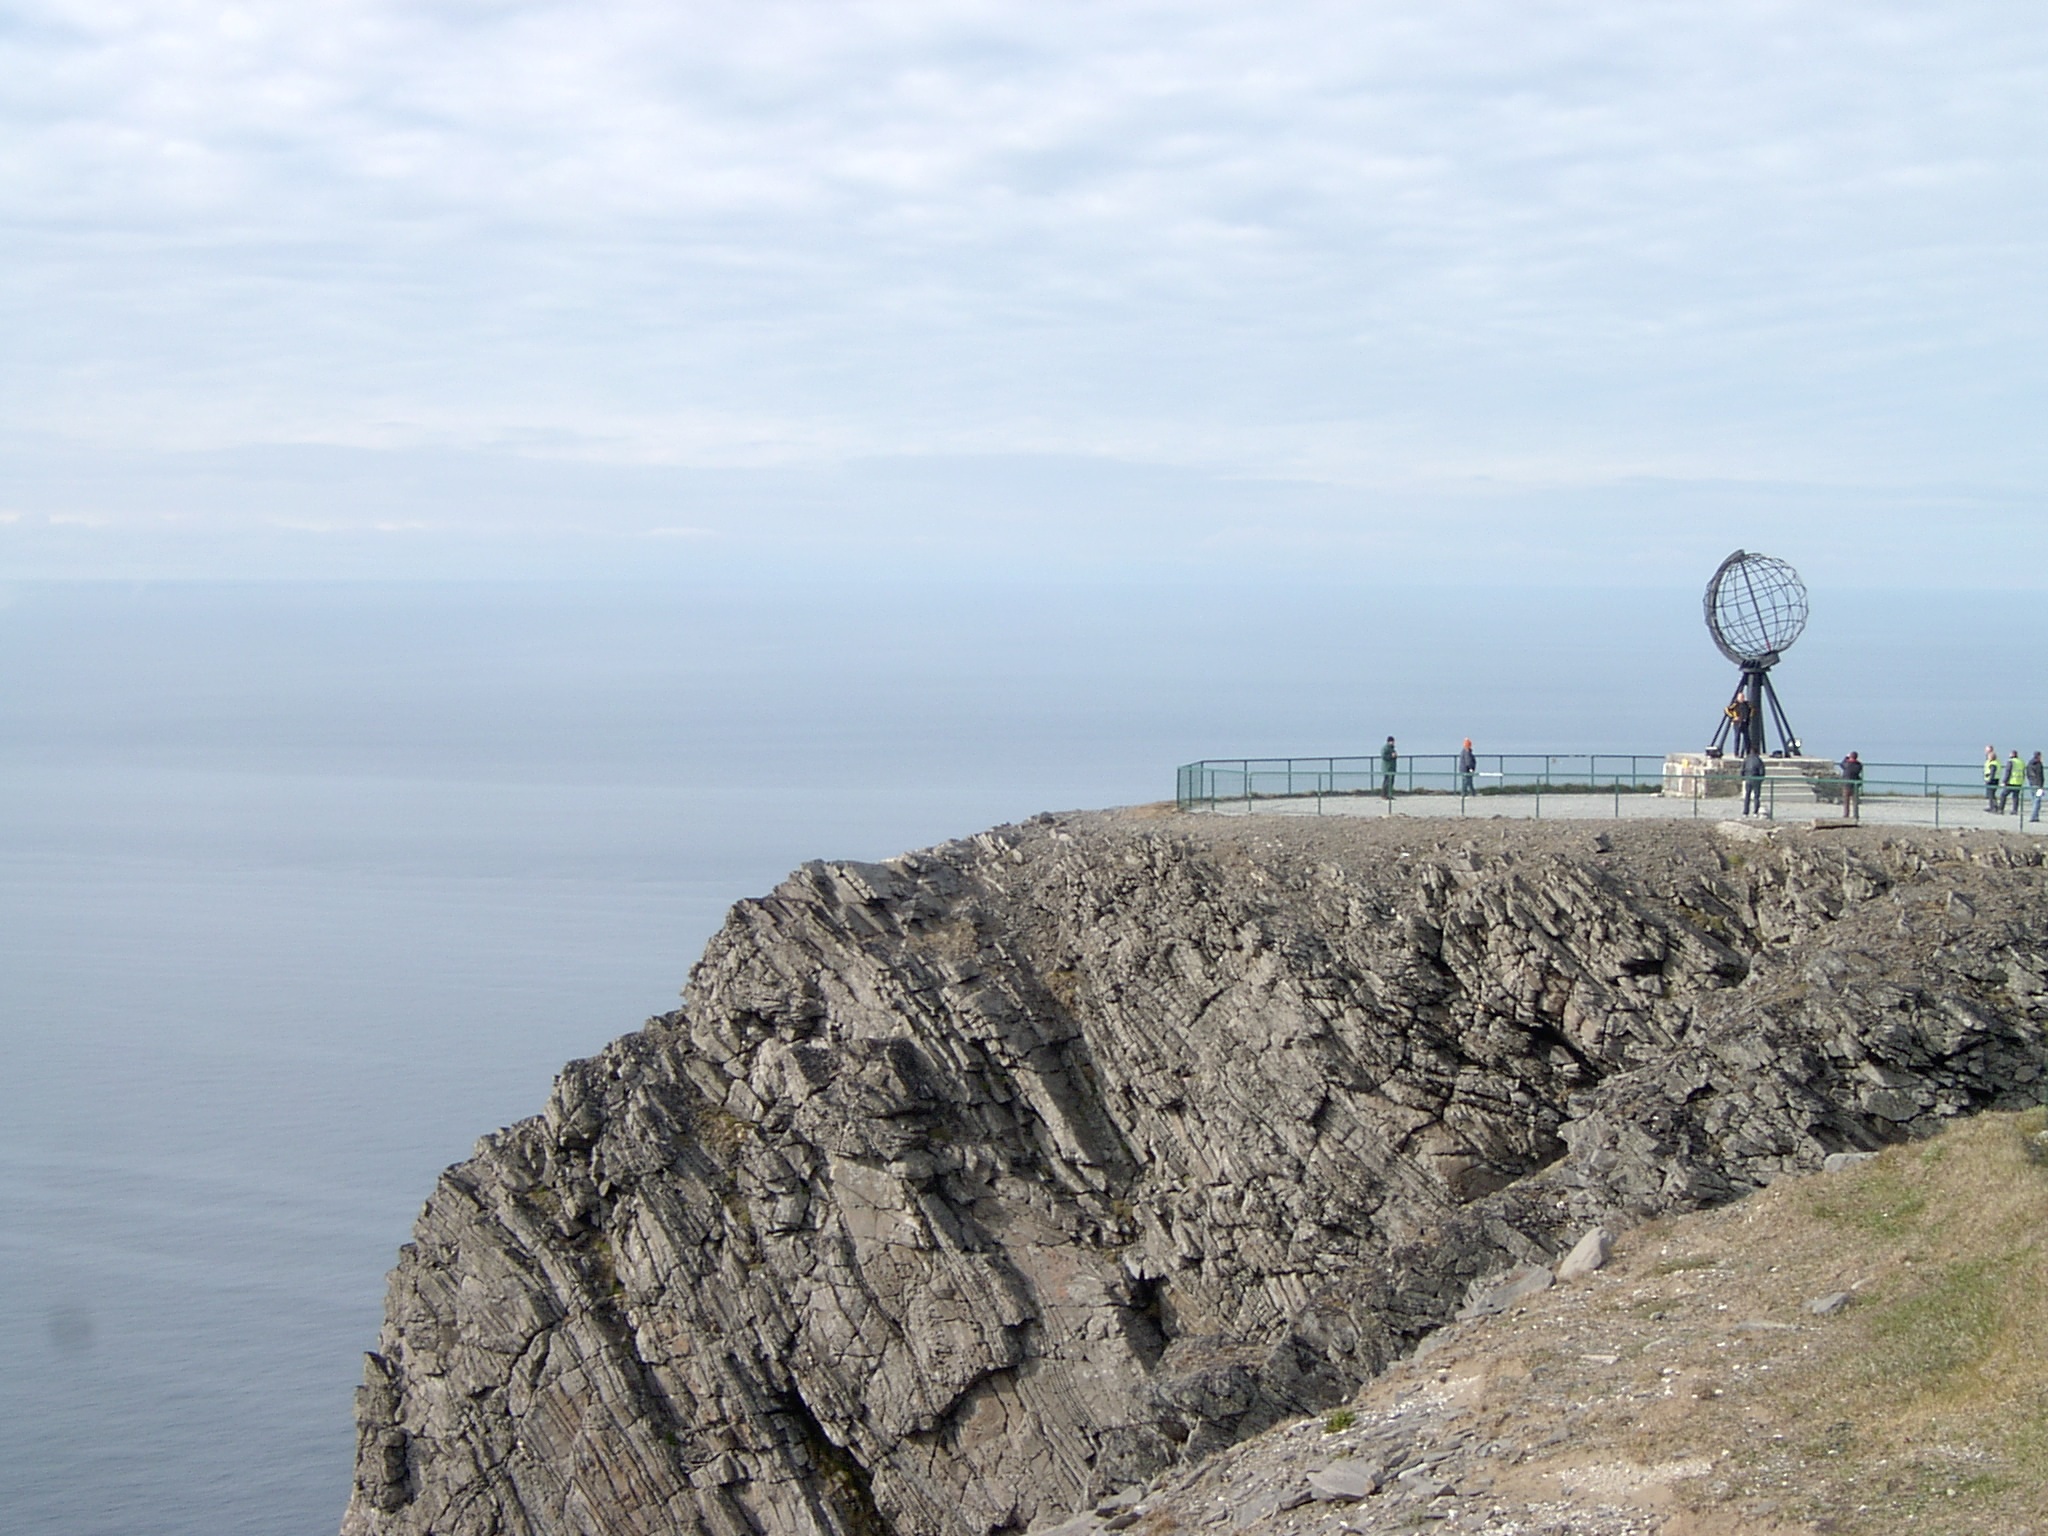
sea, coast, rock, ocean, mountain, shore, cliff, tower, bay, terrain, ridge, waterway, globe, geology, norway, cape, north cape, landform, nordkap rock, norwegian sea